Tokyo Babylon

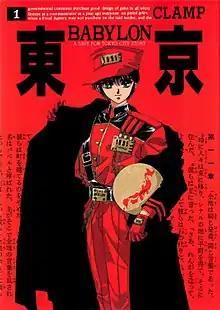
First "tankōbon" volume cover, featuring Subaru Sumeragi

, also known as Tokyo Babylon: A Save Tokyo City Story, is a Japanese manga series written and illustrated by Clamp. It follows Subaru Sumeragi, the head of the Sumeragi clan, and his sister Hokuto, as they work to protect Tokyo from a myriad of supernatural perils while living with a man named Seishiro Sakurazuka. Shinshokan serialized it in their shojo manga magazines "South" and "Wings" from 1990 to 1993, and the series was collected into 7 "tankōbon" volumes.